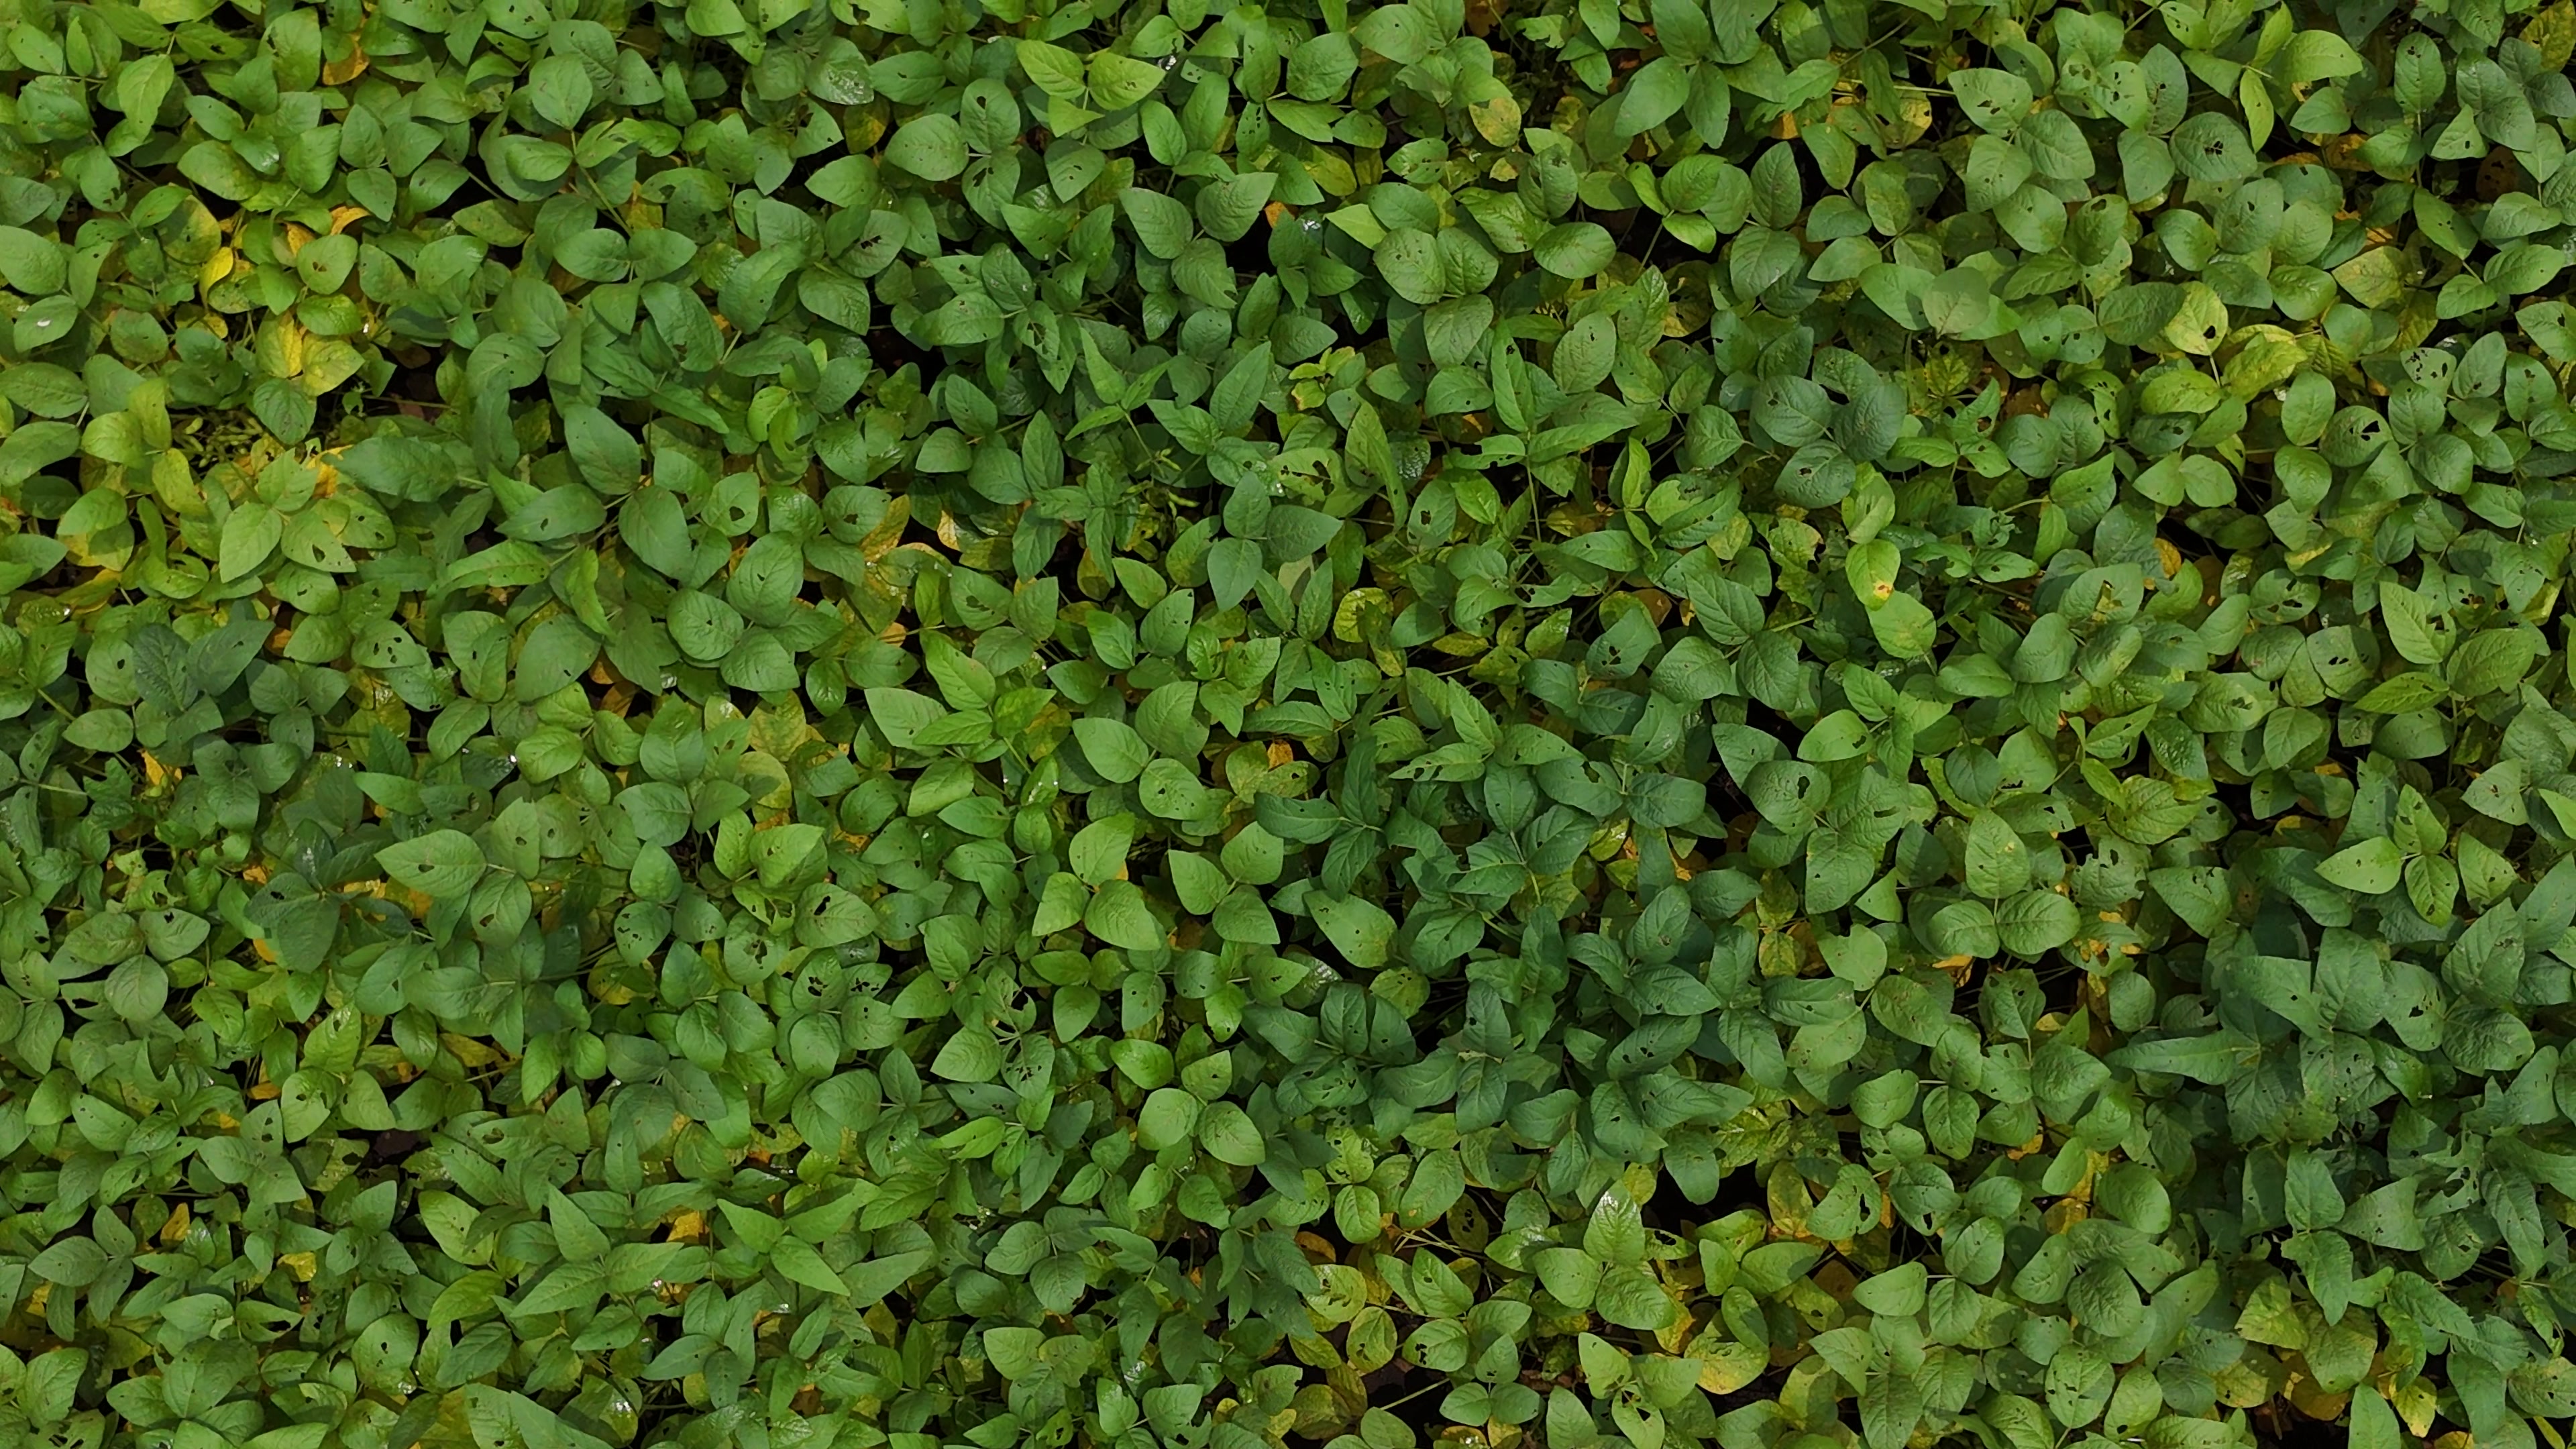
Label: Mosaic